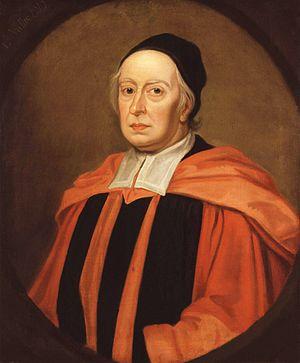
L'histoire des mathématiques en Europe au XVIIᵉ siècle est caractérisée par le formidable développement que connaît la discipline qui se tournent vers la résolution de problèmes pratiques dans un contexte d'amélioration des échanges et des communications. L’intérêt des mathématiciens se concentre désormais sur des problèmes techniques précis, aboutissant à une nouvelle façon de faire des mathématiques, avec en particulier le passage des spéculations aux inventions et à l’émergence des constructions. Progressivement, l’idée de comprendre va remplacer celle d’expliquer et comme « on ne peut pas à la fois admirer et surpasser les anciens » le siècle va finalement rompre avec l’héritage antique.
En mathématiques, une fraction continue ou fraction continue simple ou plus rarement fraction continuée est une expression de la forme :
Isaac Newton est élu président de la Royal Society, poste qu'il gardera jusqu'à sa mort en 1727.
En analyse numérique, la méthode de Newton ou méthode de Newton-Raphson est, dans son application la plus simple, un algorithme efficace pour trouver numériquement une approximation précise d'un zéro d'une fonction réelle d'une variable réelle. Cette méthode doit son nom aux mathématiciens anglais Isaac Newton et Joseph Raphson, qui furent les premiers à la décrire pour la recherche des solutions d'une équation polynomiale. Thomas Simpson élargit considérablement le domaine d'application de l'algorithme en montrant, grâce à la notion de dérivée, comment on pouvait l'utiliser pour calculer une solution d'une équation non linéaire, pouvant ne pas être un polynôme, et d'un système formé de telles équations.
En géométrie, le cube du prince Rupert est le plus grand cube pouvant passer à travers un trou pratiqué dans un cube unitaire, i.e. un cube d'arête 1, sans séparer le cube en deux parties. La longueur de son arête est approximativement 6% plus longue que celle du cube au travers duquel il passe. Le problème consistant à trouver le plus grand carré tenant entièrement dans un cube unitaire est directement lié et possède la même solution.
8 février : Galilée envoie sa théorie des marées au cardinal Orsini.